Bruce–Dowd–Kennedy House

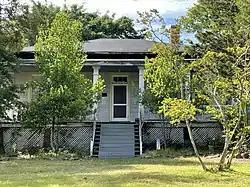

The Bruce–Dowd–Kennedy House is a historic house located at Carthage, Moore County, North Carolina.